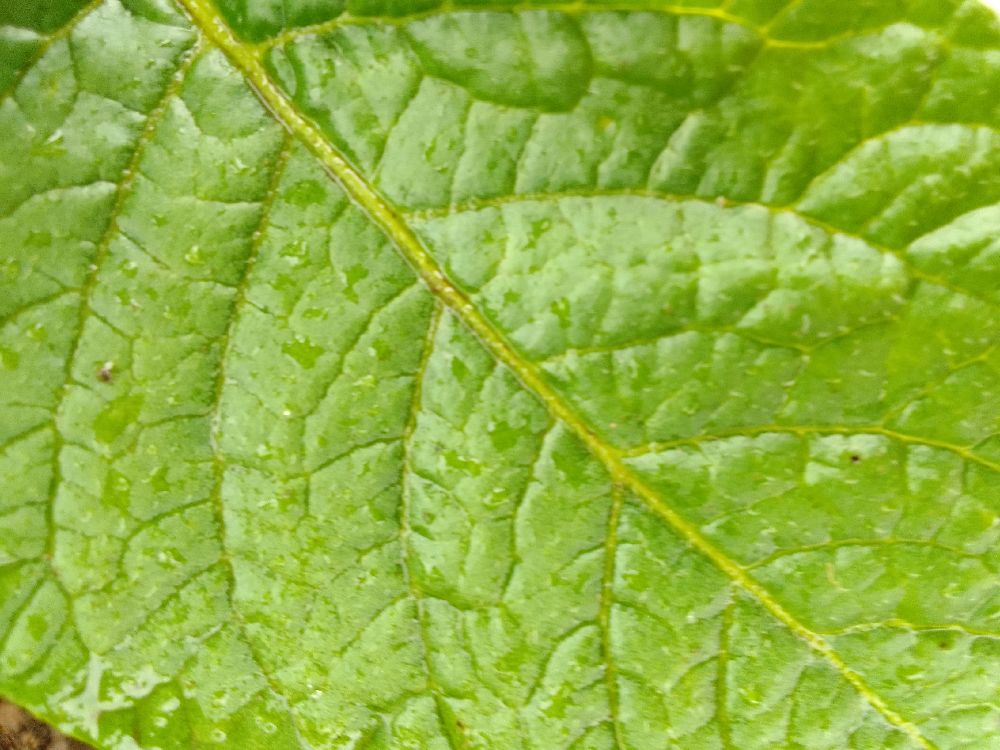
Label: Healthy